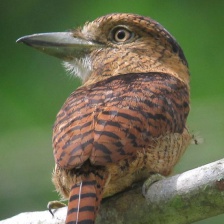
Species: BARRED PUFFBIRD
Scientific name: NYSTALUS RADIATUS